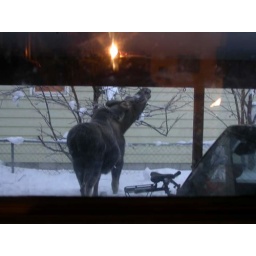
Moose in our car port, seen through our kitchen window. Anchorage, Alaska. 18 Jan 2004.